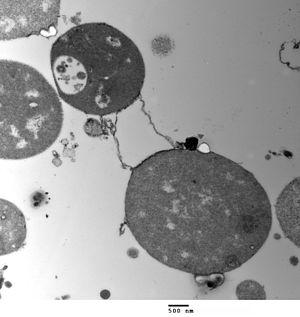
Habituellement, les bactéries possèdent une paroi qui joue un rôle majeur pour leur intégrité, protection, et pour leur reproduction ; le squelette externe d'une bactérie représente habituellement de 25 à 35 % de son poids total.